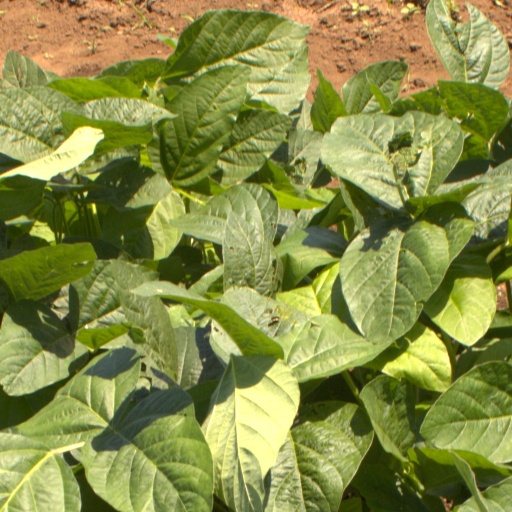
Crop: soybean